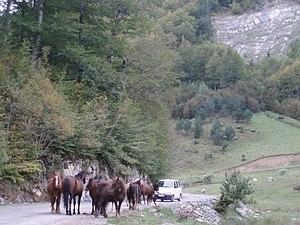
L’Hispano-Bretón est une race de chevaux de trait espagnole rustique. Elle est issue de croisements entre des chevaux autochtones espagnols et des chevaux de trait Bretons, pratiqués au début du XXᵉ siècle. La race servait historiquement pour la traction agricole, mais elle est désormais élevée pour sa viande. Le registre d'élevage est créé en 1998. Le travail de sélection mené durant la décennie qui suit permet de nettement améliorer la morphologie des chevaux. Les éleveurs, ayant fait le choix de promouvoir la viande de leurs bêtes dès 2008, sont fortement touchés par la fraude européenne à la viande de cheval et la suppression des primes d'élevage en 2013.